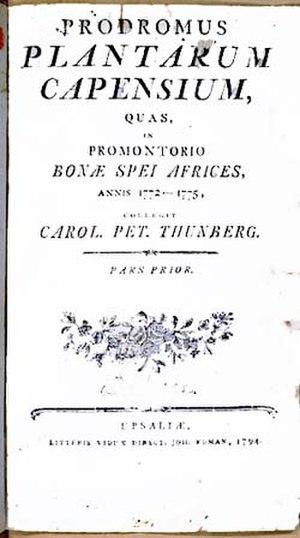
Carl Peter Thunberg est un naturaliste suédois, né le 11 novembre 1743 à Jönköping et mort le 8 août 1828 à Thunaberg près d'Uppsala. Il a été surnommé le « Père de la botanique sud-africaine » et le « Linné japonais ».